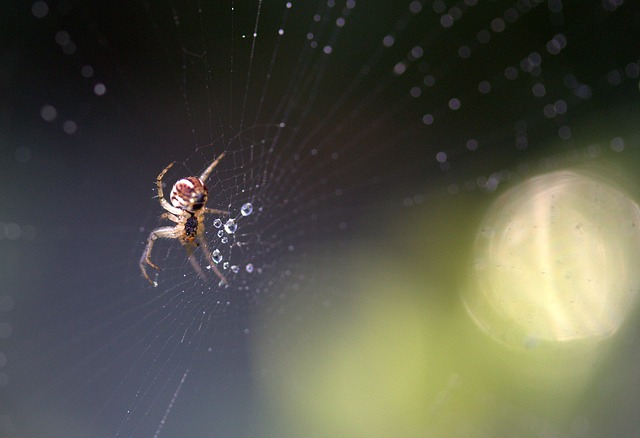
Label: ragno